Teens in the Wild

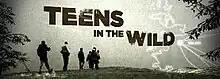

Teens in the Wild is an Irish observational documentary television series broadcast on RTÉ One. The series was presented by the clinical psychologist David Coleman, who previously appeared in the television series "Families in Trouble".